Gustaf VI Adolf

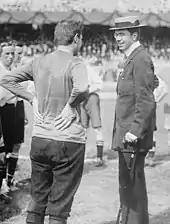
Crown Prince Gustaf Adolf meets some English footballers (c. 1910–1914).

Gustaf Adolf became Crown Prince of Sweden on the death of his grandfather, King Oscar II, on 8 December 1907.